List of San Francisco Giants first-round draft picks

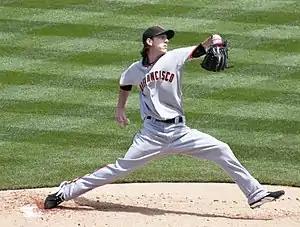

The San Francisco Giants are a Major League Baseball (MLB) franchise based in San Francisco, California. They play in the National League West division. Officially known as the "First-Year Player Draft", the Rule 4 Draft is MLB's primary mechanism for assigning players from high schools, colleges, and other amateur clubs to its franchises. The draft order is determined based on the previous season's standings, with the team possessing the worst record receiving the first pick. In addition, teams which lost free agents in the previous off-season may be awarded compensatory or supplementary picks. Since the establishment of the draft in 1965, the Giants have selected 70 players in the first round.